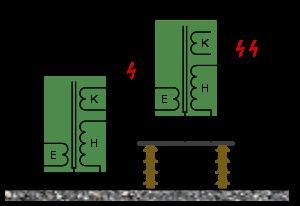
Un transformateur d'essai est un type de transformateur électrique spécialement conçu pour atteindre de très hautes tensions alternatives. Il sert de source de tension dans les laboratoires de haute-tension, où est testé le matériel électrique. Il permet notamment de mesurer la qualité de l'isolation électrique.